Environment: real
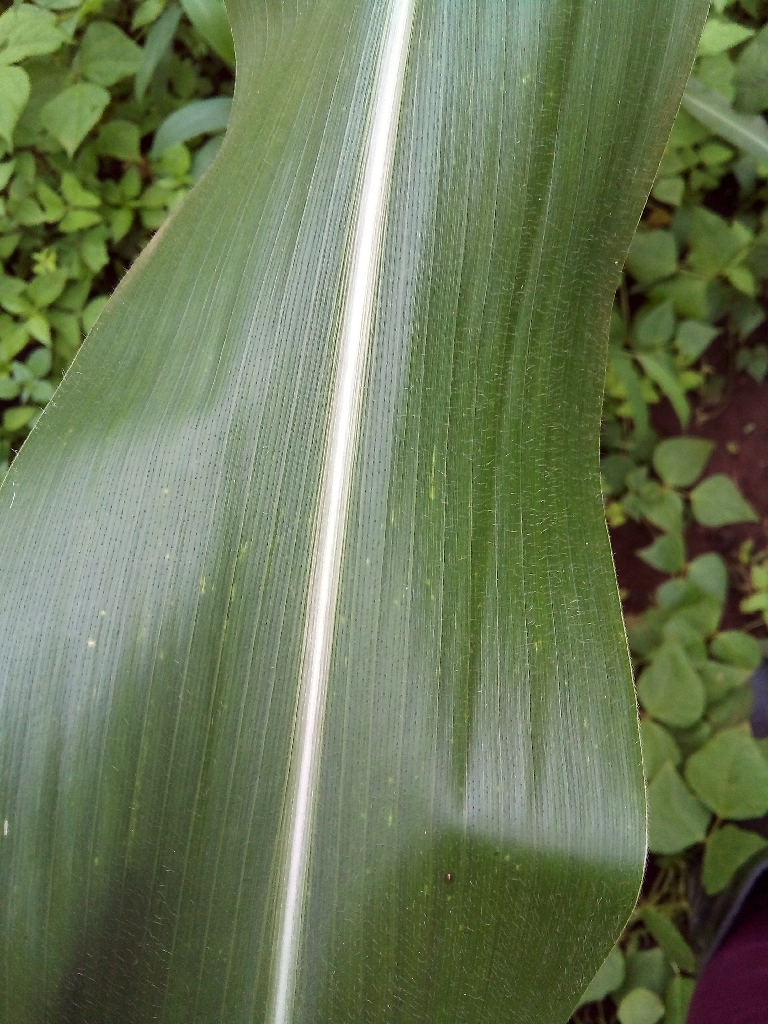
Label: healthy